Mexican–American War

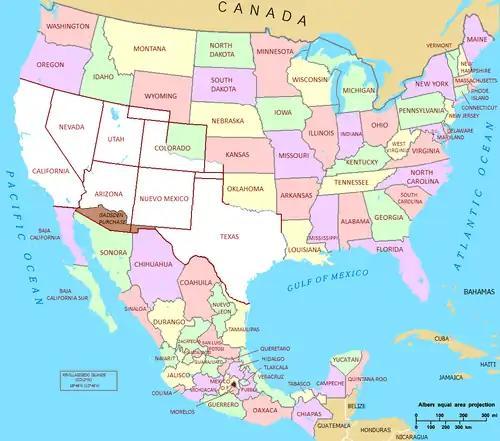
Mexican territorial claims relinquished in the Treaty of Guadalupe Hidalgo in white

Entering the Gulf of California, "Independence", "Congress", and "Cyane "seized La Paz, then captured and burned the small Mexican fleet at Guaymas on October 19, 1847. Within a month, they cleared the gulf of hostile ships, destroying or capturing 30 vessels. Later, their sailors and Marines captured the port of Mazatlán on November 11, 1847. After upper California was secure, most of the Pacific Squadron proceeded down the California coast, capturing all major cities of the Baja California Territory and capturing or destroying nearly all Mexican vessels in the Gulf of California.